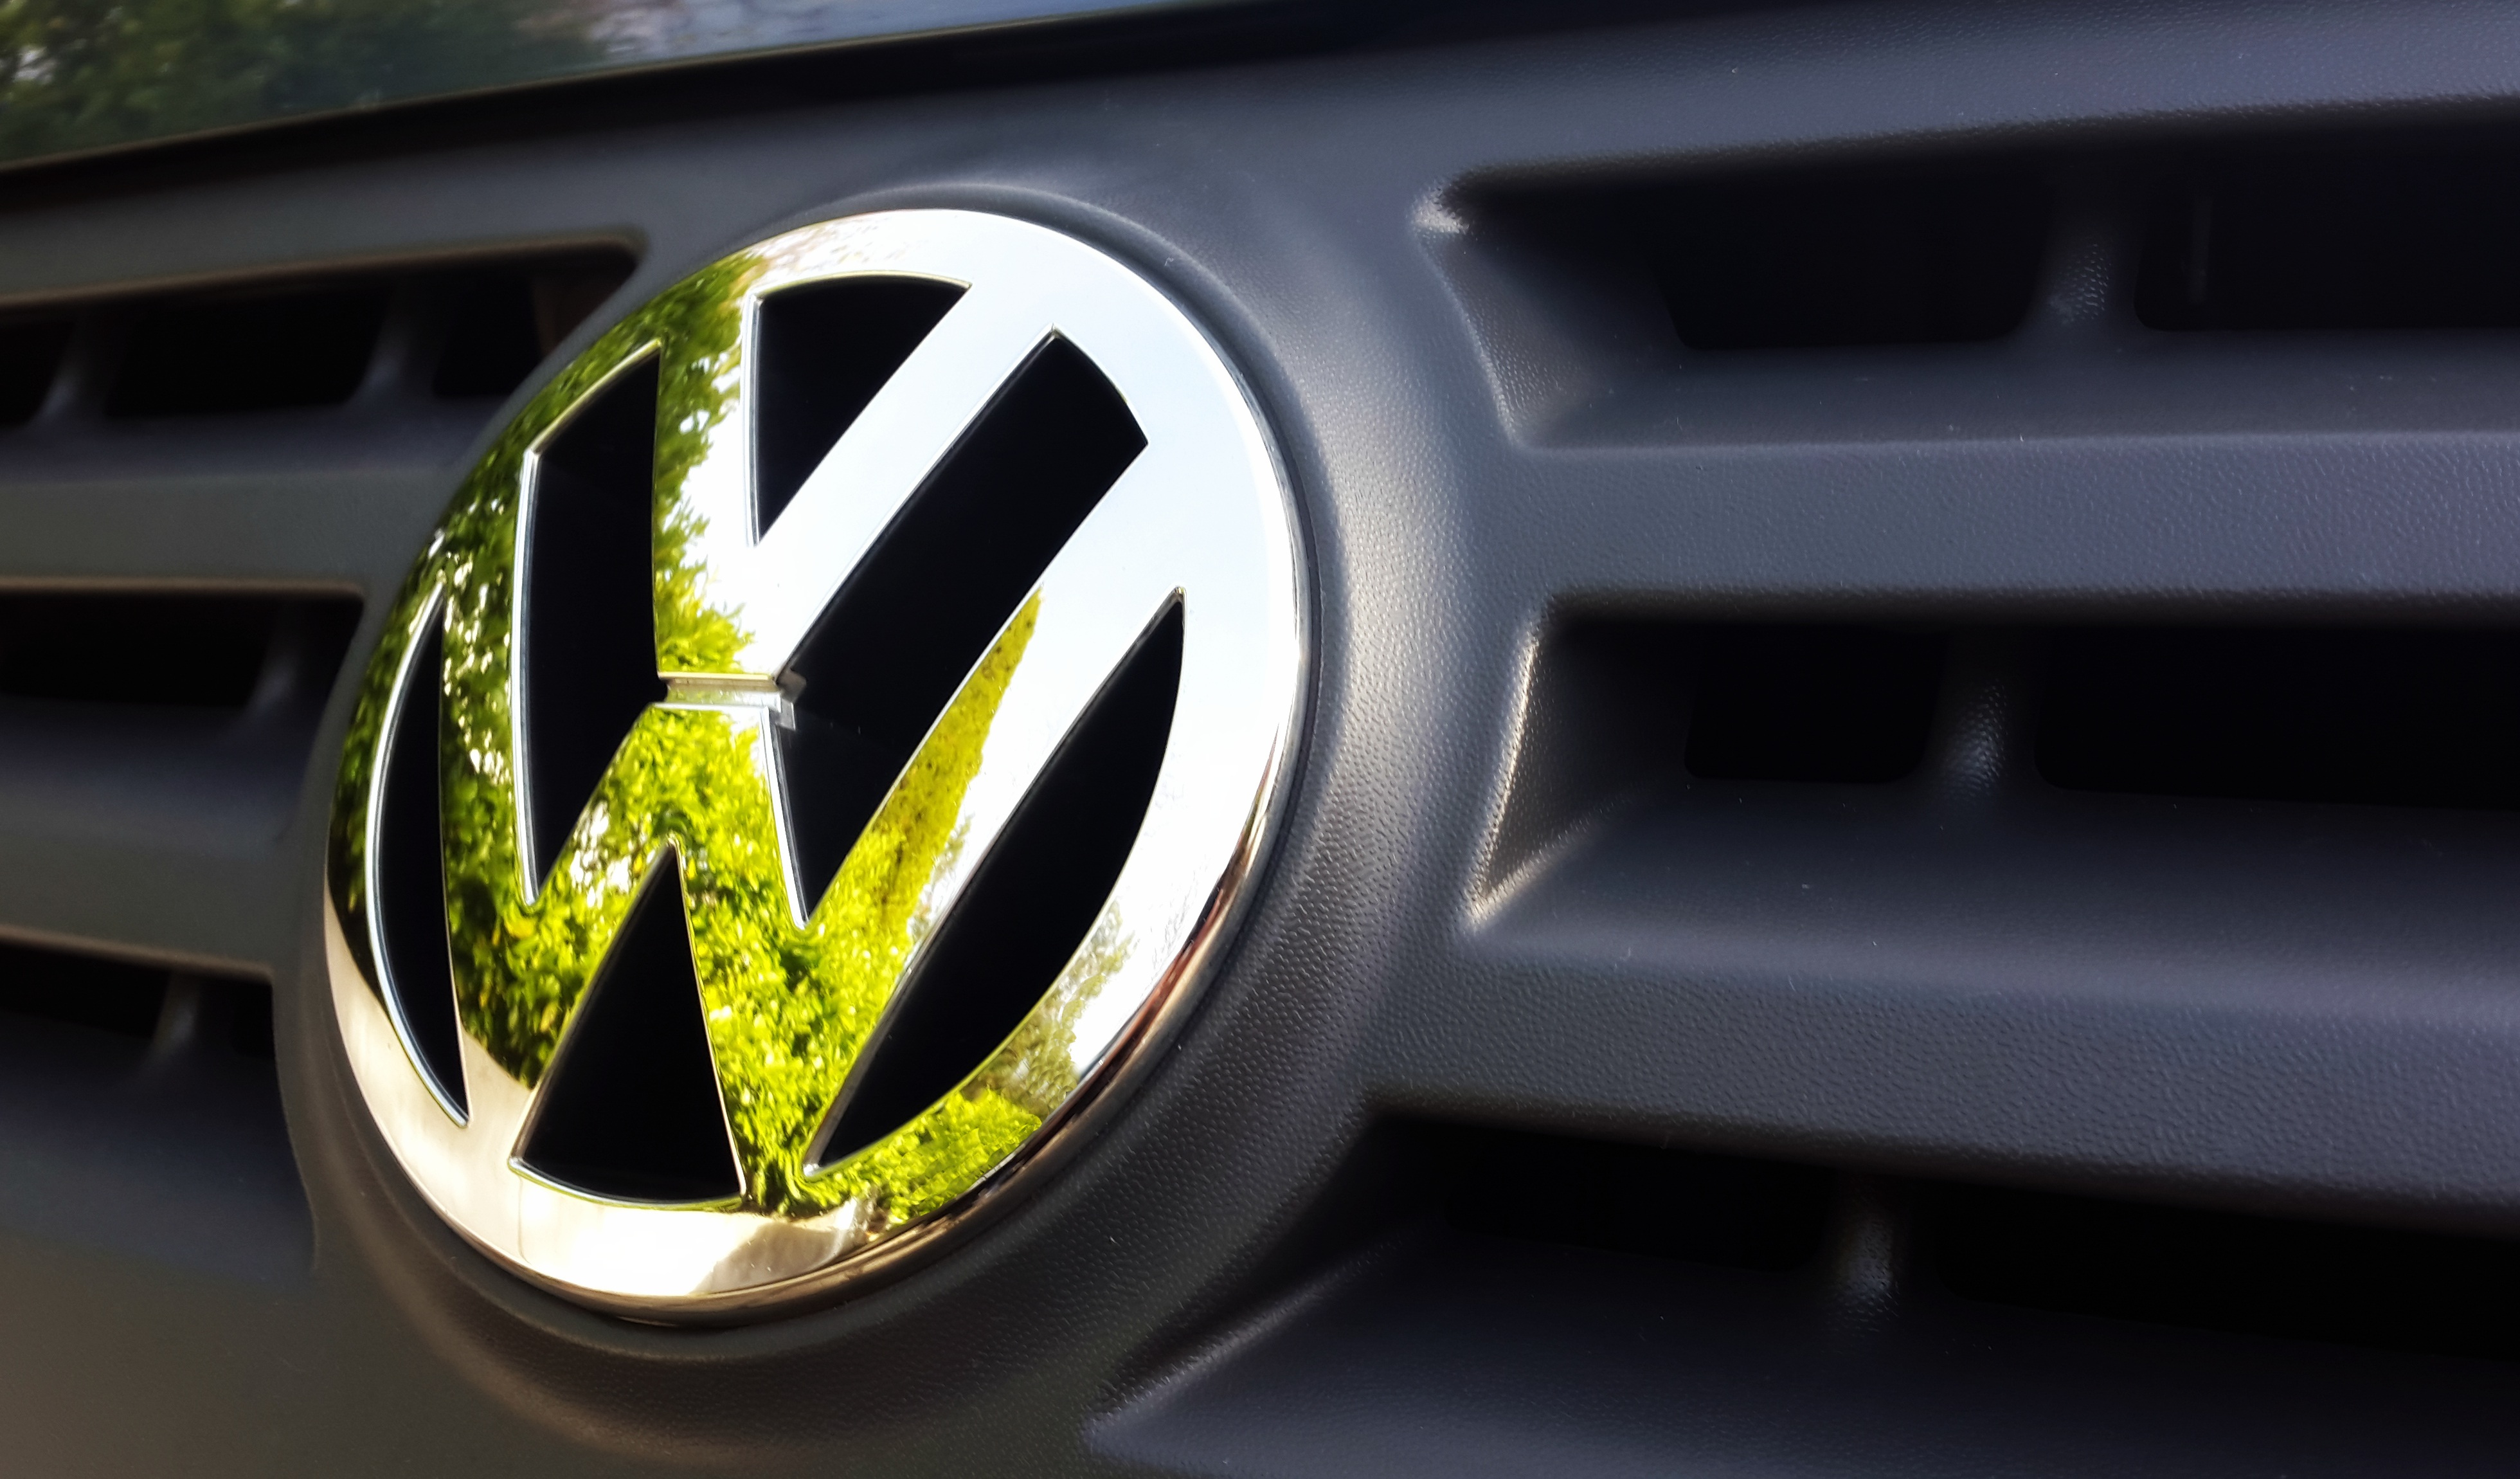
car, wheel, vw, volkswagen, vehicle, auto, steering wheel, grille, automotive, bumper, brand, logo, rim, germany, german, dare, pkw, characters, city car, camping bus, braunschweig, land vehicle, automobile make, automotive exterior, automotive design, luxury vehicle, vehicle registration plate, family car, executive car, automobile manufacturers